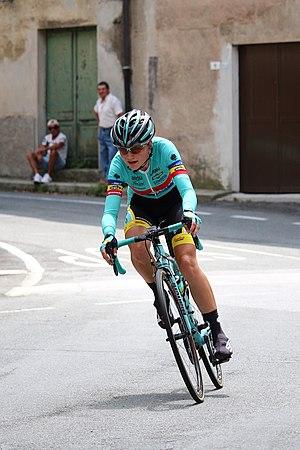
Ana Maria Covrig est une coureuse cycliste née italienne puis naturalisée roumaine en février 2015. Elle remporte les championnats nationaux de son pays sur route et en contre-la-montre en 2015.